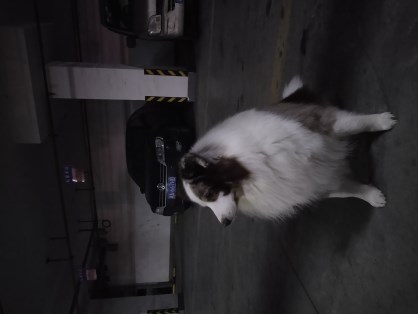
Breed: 2594-n000109-Border_collie